Constantius Chlorus

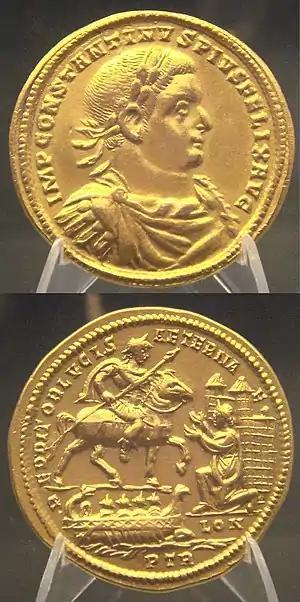
Copy of a medal of Constantius I capturing Londinium (inscribed as LON) after defeating Allectus. The original was part of the Beaurains Treasure from Arras, France.

Between 303 and 305, Galerius began maneuvering to ensure that he would be in a position to take power from Constantius after the death of Diocletian. In 304, Maximian met with Galerius, probably to discuss the succession issue and Constantius either was not invited or could not make it due to the situation on the Rhine. Although prior to 303 there appeared to be tacit agreement among the Tetrarchs that Constantius's son Constantine and Maximian's son Maxentius were to be promoted to the rank of "caesar" once Diocletian and Maximian had resigned the purple, by the end of 304 Galerius had convinced Diocletian (who in turn convinced Maximian) to appoint Galerius's nominees Severus and Maximinus as "caesares".